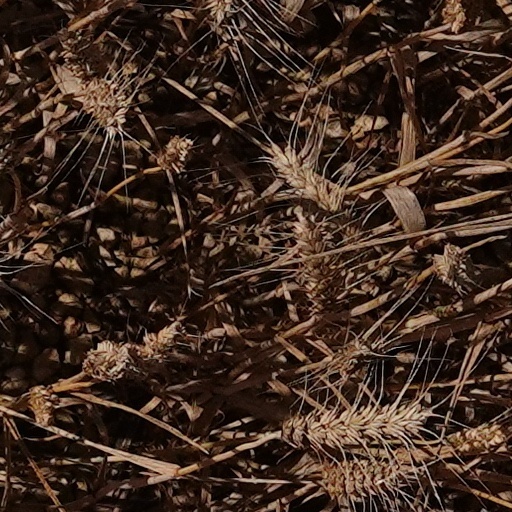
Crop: wheat